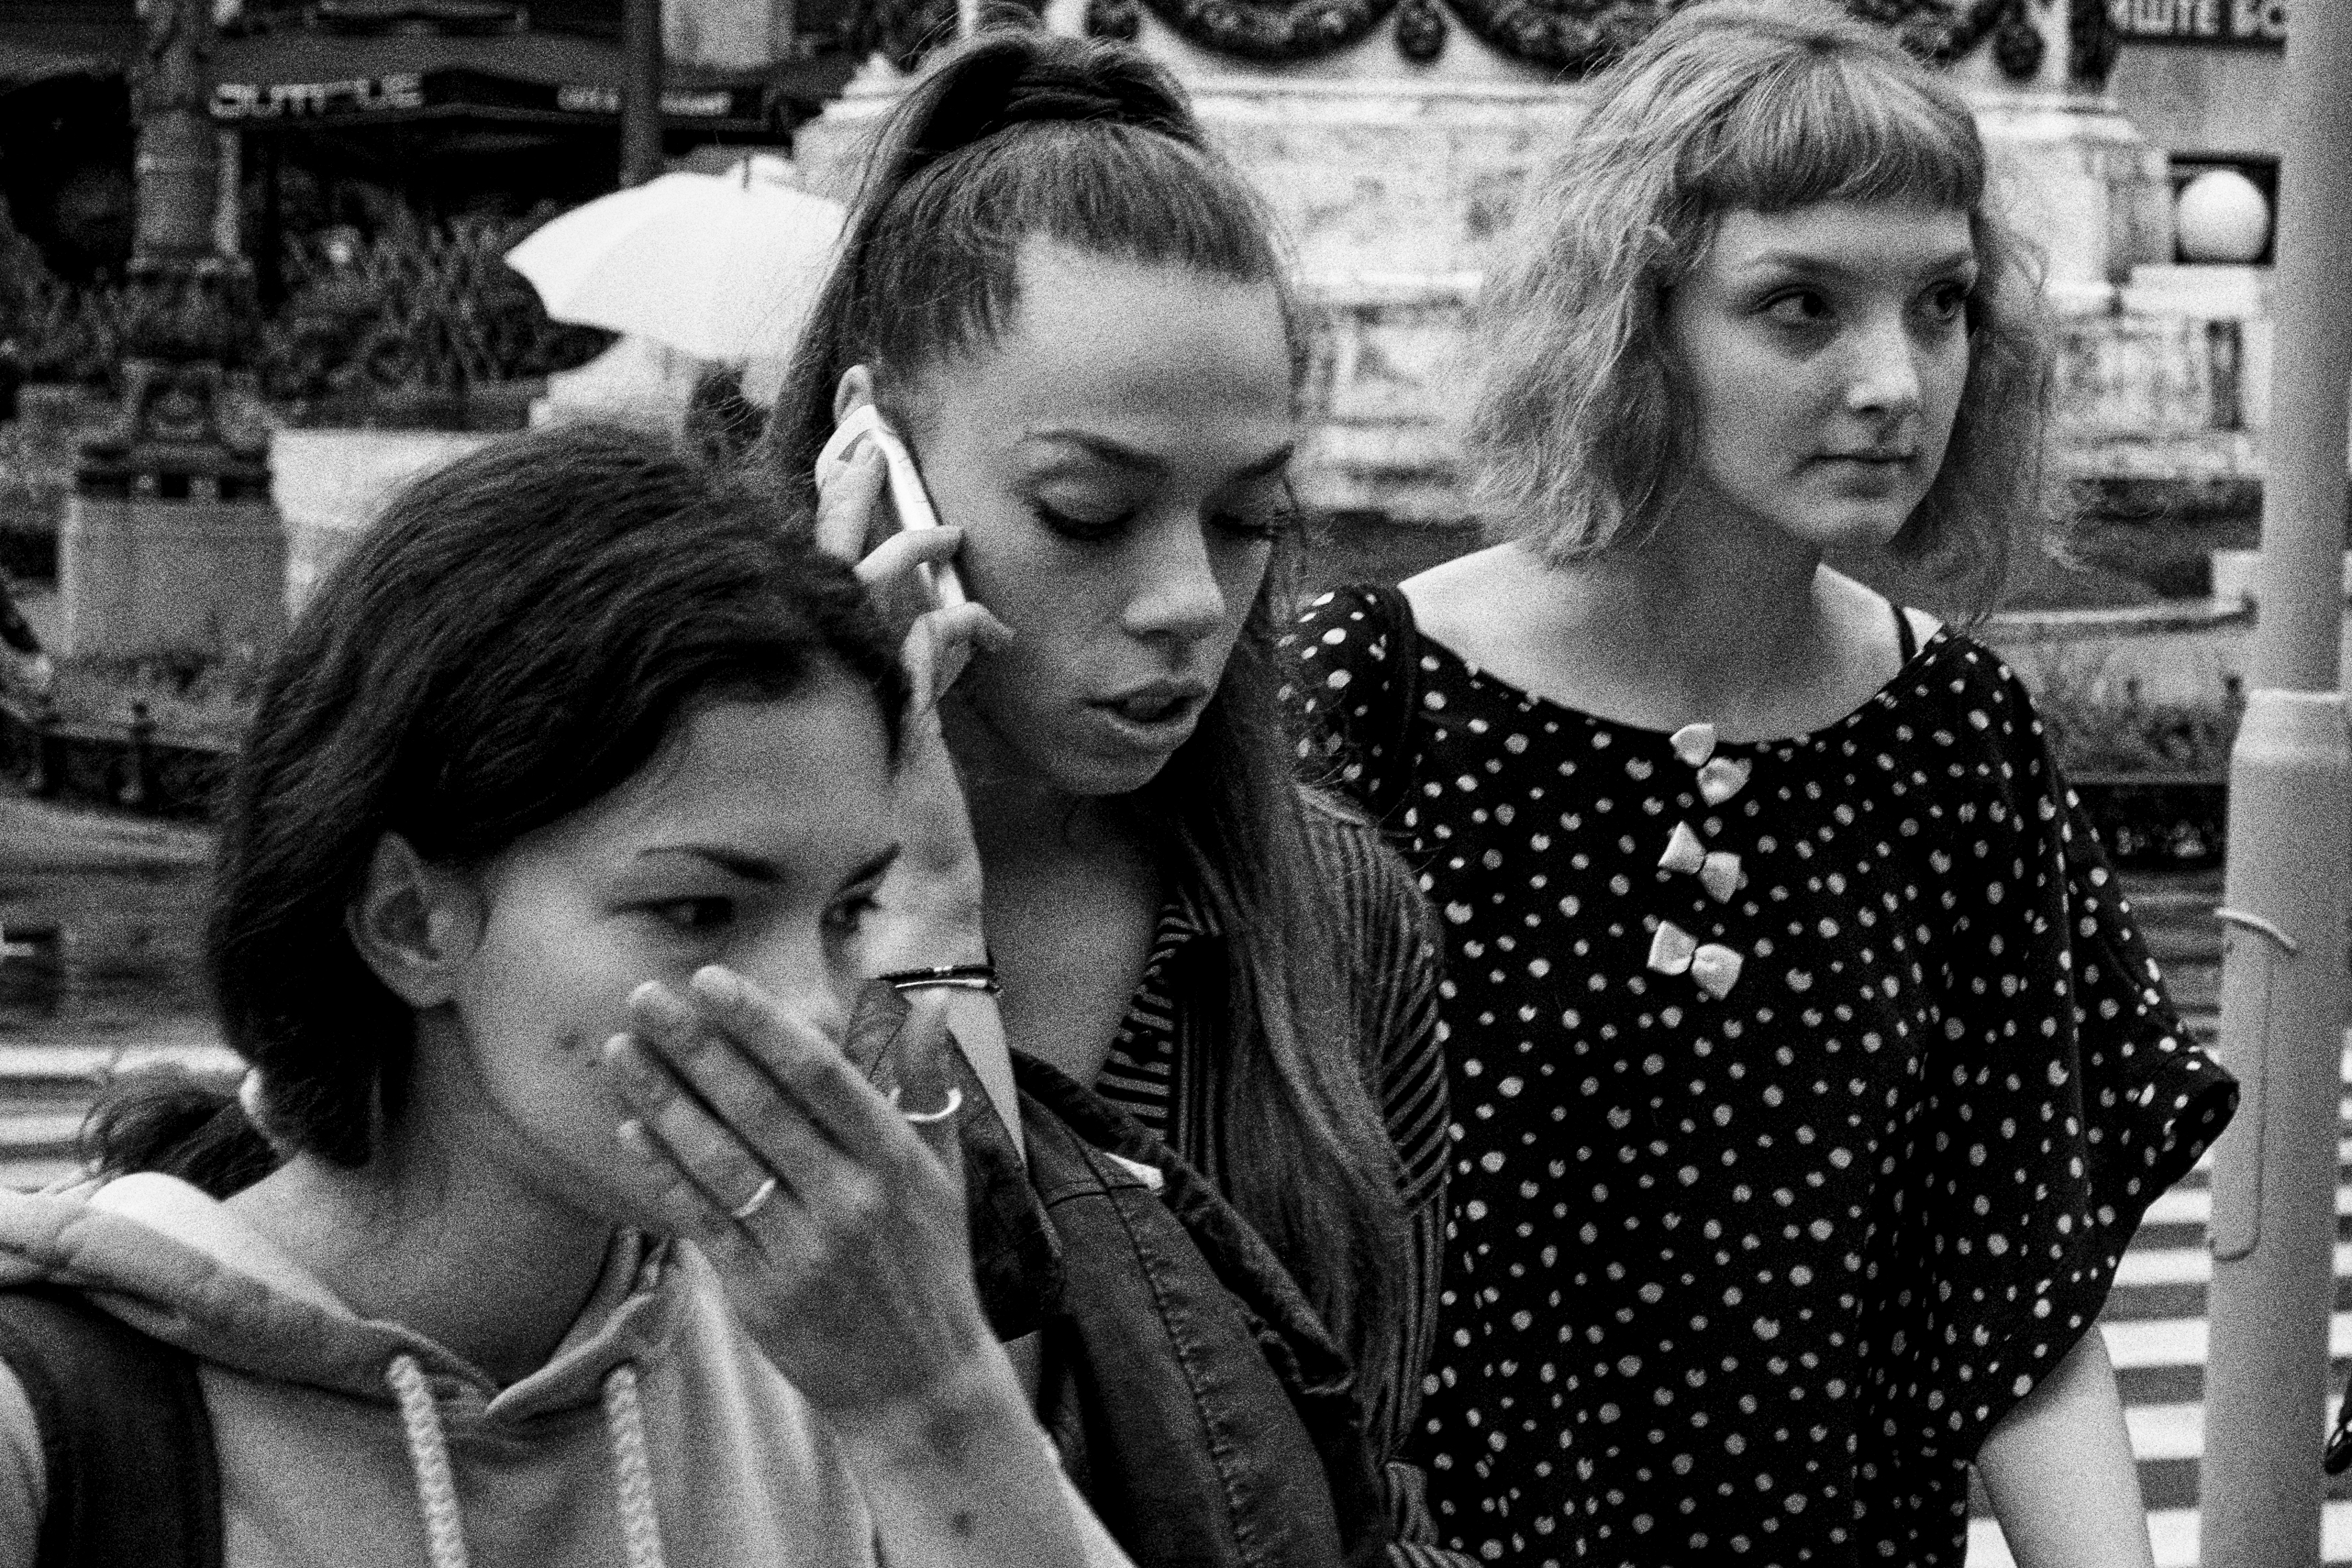
person, black and white, people, street, photography, urban, film, travel, fujifilm, black, monochrome, bw, blackandwhite, blackwhite, serbia, photograph, noiretblanc, fuji, fujix, fujixe1, belgrade, interaction, monochrome photography, film noir